Sonia Parag

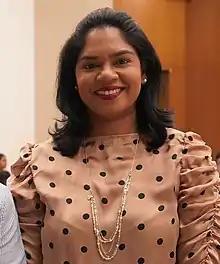
Parag in 2022

Sonia Savitri Parag (born 1983) is a Guyanese politician. She is the current Guyanese Minister of Local Government and Regional Development in President Irfaan Ali's Cabinet. Parag was originally sworn in as the Minister of Public Service on August 5, 2020.